Astroides

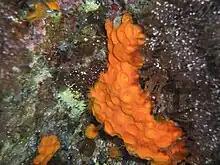
"A. calycularis"

During the Pleistocene, "Astroides calycularis" had a wider distribution than it does now, and was present in the whole of the western Mediterranean. Since then it has disappeared from the northern part of that range as a result of the lower sea temperatures that resulted from glaciation. Nowadays it is native to the part of the western Mediterranean Sea that is south of Sardinia and is also present in the Atlantic Ocean near the Strait of Gibraltar. Before 1989 it was restricted to the area west of Sicily, but in that year it appeared in the Adriatic Sea for the first time. This coincided with a sudden change of circulation in the eastern Mediterranean which may have allowed the short-lived pelagic larvae to survive long enough to settle on the seabed of the Croatian coast. "A. calycularis" is found on rocks and walls, under overhangs and in submarine caves at depths down to about . In suitable locations, colonies can cover 90% of the available substrate. In a cave in Italy, it was more common in better lit parts than was the solitary sunset cup coral ("Leptopsammia pruvoti"), and was more abundant near where sulphurous spring water flowed into the cave.